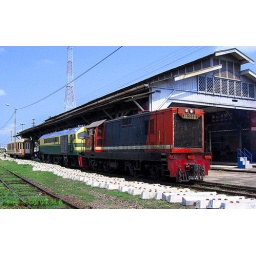
Leads by Henschell DHG1000BB(BB 30331) the 1st diesel electric locomotive and the old car continued the journey to Babat Station